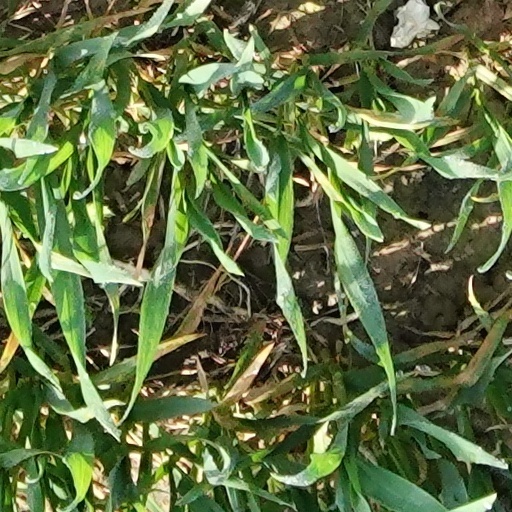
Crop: wheat